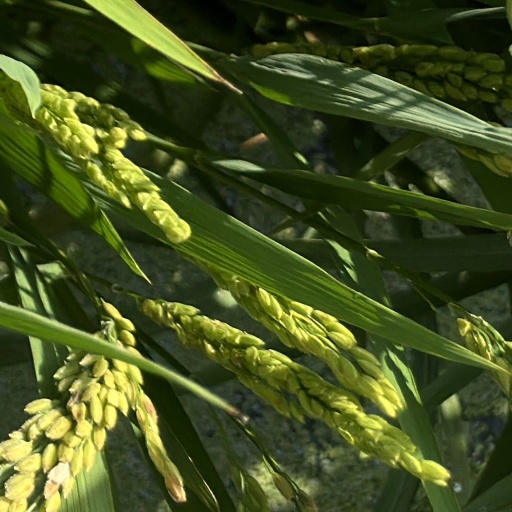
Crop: rice